Coca-Cola Vanilla

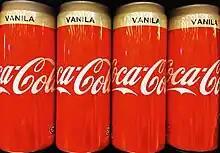
Vanilla Coke as sold in Malaysia (January 2019)

In November 2005, after slumping sales, The Coca-Cola Company announced that Vanilla Coke would be discontinued in North America and Great Britain by the end of the year. Coca-Cola introduced Black Cherry Vanilla Coke and Diet Black Cherry Vanilla Coke in North America in January 2006. At the time, the company said Vanilla Coke and Diet Vanilla Coke would possibly be made available again in the future: "We are exploring ways to bring them back at another time, but right now Diet Black Cherry Vanilla Coke and Black Cherry Vanilla Coke are what consumers are telling us they want." Vanilla Coke beverages were never discontinued in some markets, such as Australia, France, Russia, Malaysia, and Germany.